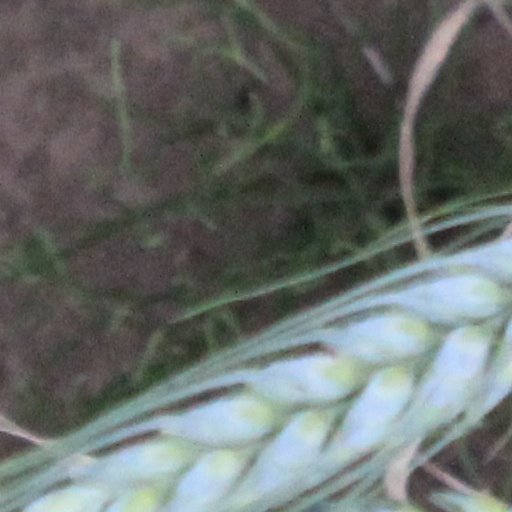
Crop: wheat